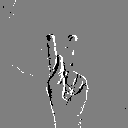
ASL letter: k